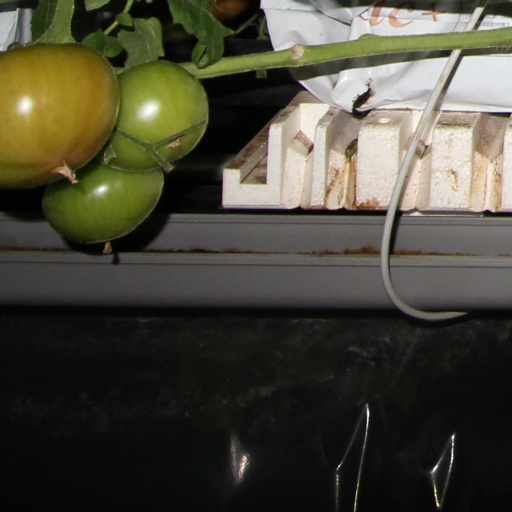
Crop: tomato